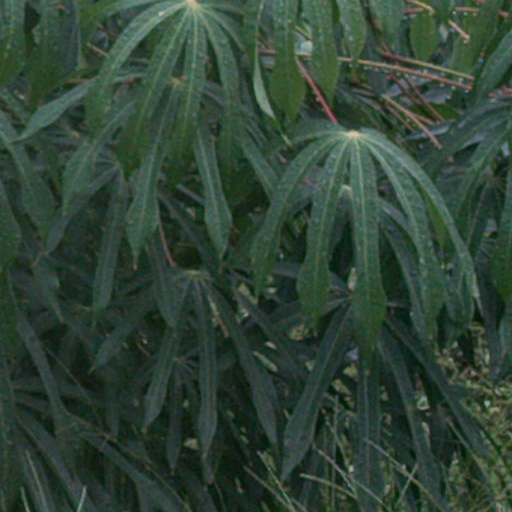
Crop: cassava